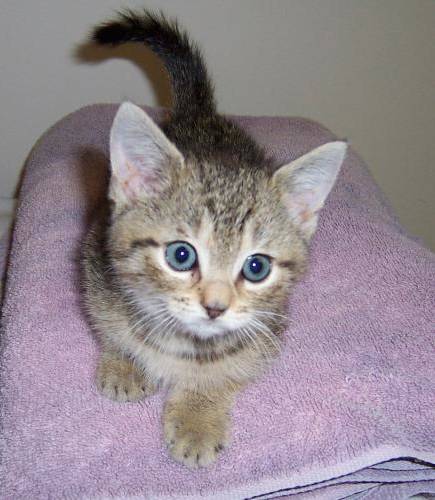
Label: cat